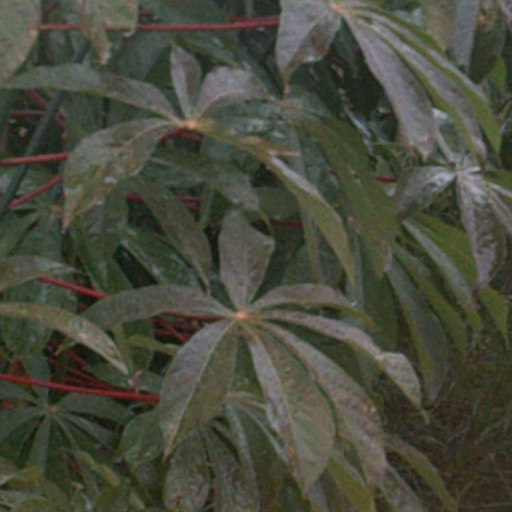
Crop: cassava